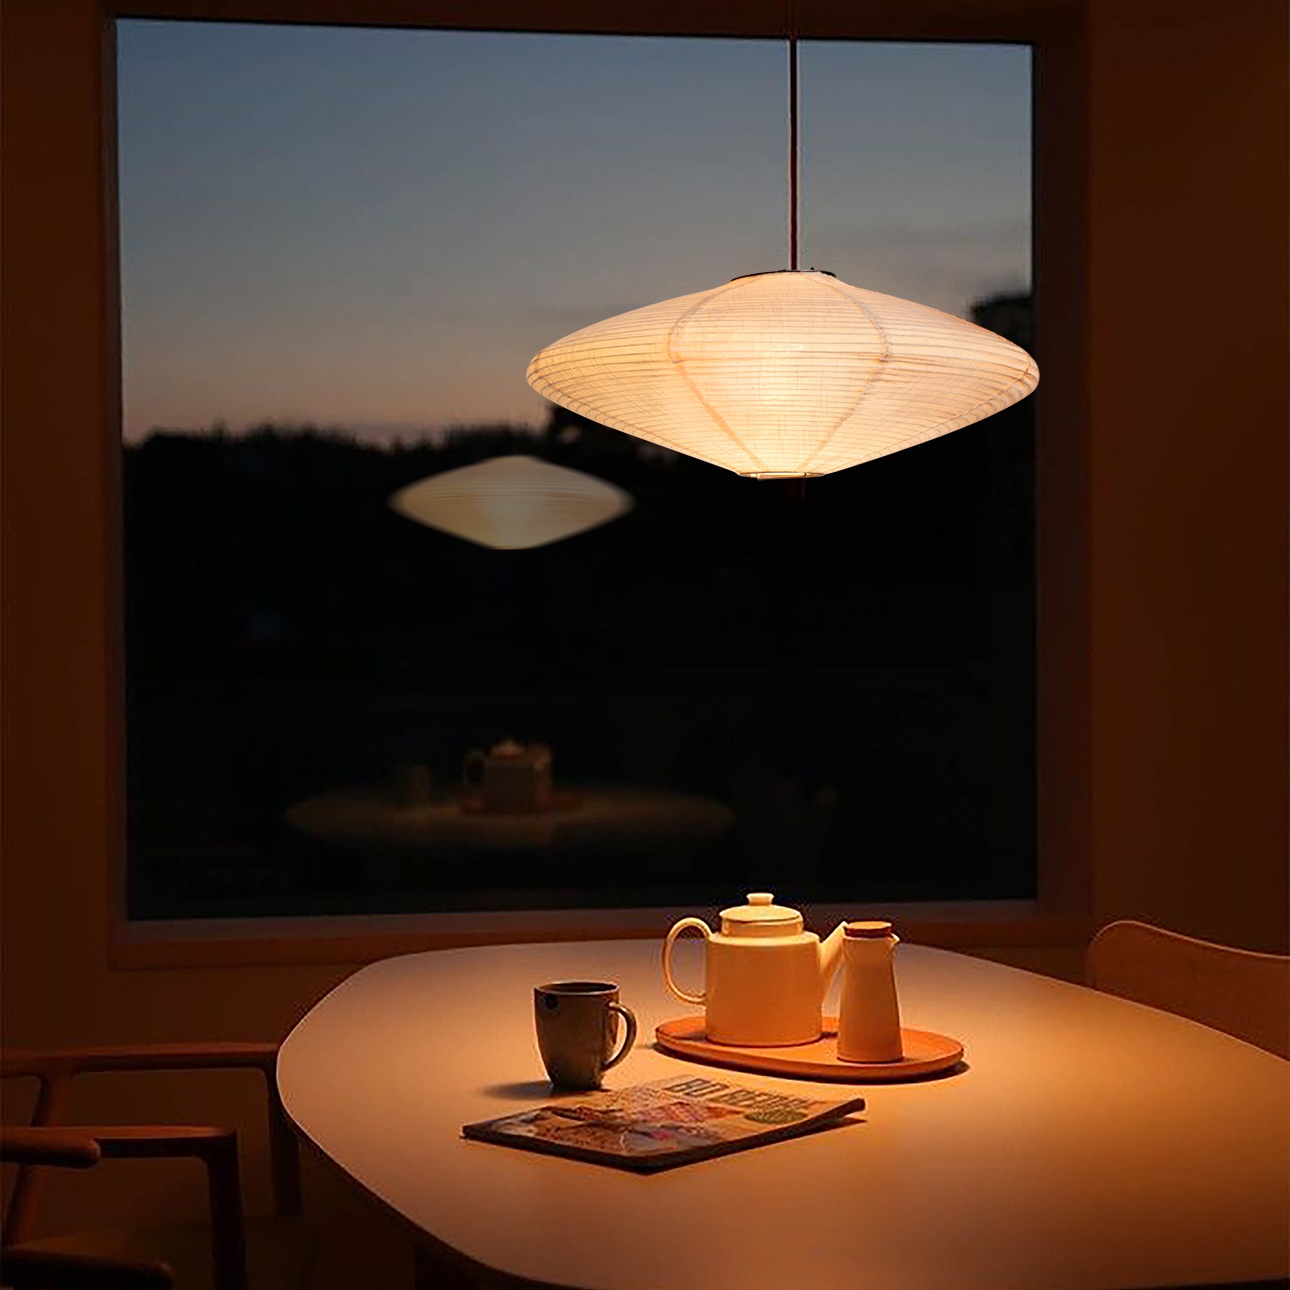
Roswell Pendant Swag Light White Linen Shade
Brand: Nova of California
Nova of California Roswell Pendant Swag light White Linen Shade sku: 3110833MB Illuminate your space with the Roswell Pendant Swag Light by NOVA of California, a tranquil lighting masterpiece that seamlessly blends artistic elegance with contemporary design. As part of the Roswell collection, this pendant light creates a visually dynamic and sophisticated aesthetic. The unique white linen orb shade, adds a touch of feng shui to your decor and is durable unlike rice paper alternatives. Whether suspended over dining areas, reading nooks, bedrooms or entryways, the Roswell Pendant Swag is a captivating focal point that brings a delightful ambiance to your living space The Roswell Pendant Light embraces a minimalistic-inspired design, infusing your space with a sense of wonder and intrigue. Overhead lighting without the need for an electrician. The unique white linen orb shade adds an artistic and captivating element to the pendant light. Ideal for various settings, this pendant can be suspended over dining tables, reading corners, or entryways, creating an enchanting focal point. The pendant comes with an (how long is the cord? plugin?), allowing you to customize the height and placement according to your space and design preferences. Smart switch compatible - effortlessly sync with Amazon Echo, Google Assistant, and Apple Home for easy & automated control. Contract grade: high quality materials, quality workmanship, built to last a lifetime & designed in Venice Beach, California. NOVA of California is the oldest light company in North America and has been making original contemporary designs for 100 years. Sustainability statement: We are committed to minimizing the unwanted impact our business has on the environment. We care for our planet. Explore the future of lighting design with the Roswell Arc Floor Lamp. Discover the entire collection, Roswell is also available as an arc floor lamp, floor lamp, table lamp, sconce & pendant. Dimension 10" W x 10" H x 10" L 2 lb Shipping Usually ships within 5 to 7 business days.
Category: Home & Garden > Lighting > Track Lighting > Track Lighting Accessories > Pendants